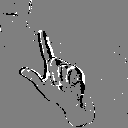
ASL letter: l